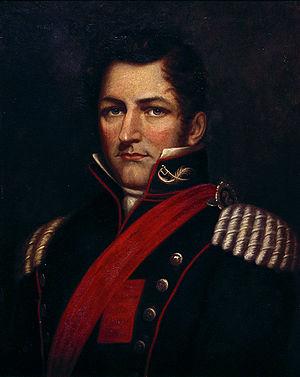
La province de Río Negro est une province de l'Argentine. Elle est située au sud du pays, en Patagonie. Elle est bordée au nord par la province de La Pampa, à l'est par celle de Buenos Aires, au sud par le Chubut et à l'ouest par le Neuquén et, séparée par la cordillère des Andes, par la République du Chili.
La province de Neuquén est une province d'Argentine, qui se trouve à l'extrémité nord-ouest de la Patagonie argentine. Avec une superficie de 94 378 km², elle est la plus petite province des régions australes du pays. Sa géographie s'abîme sur l'imposante Cordillère des Andes.